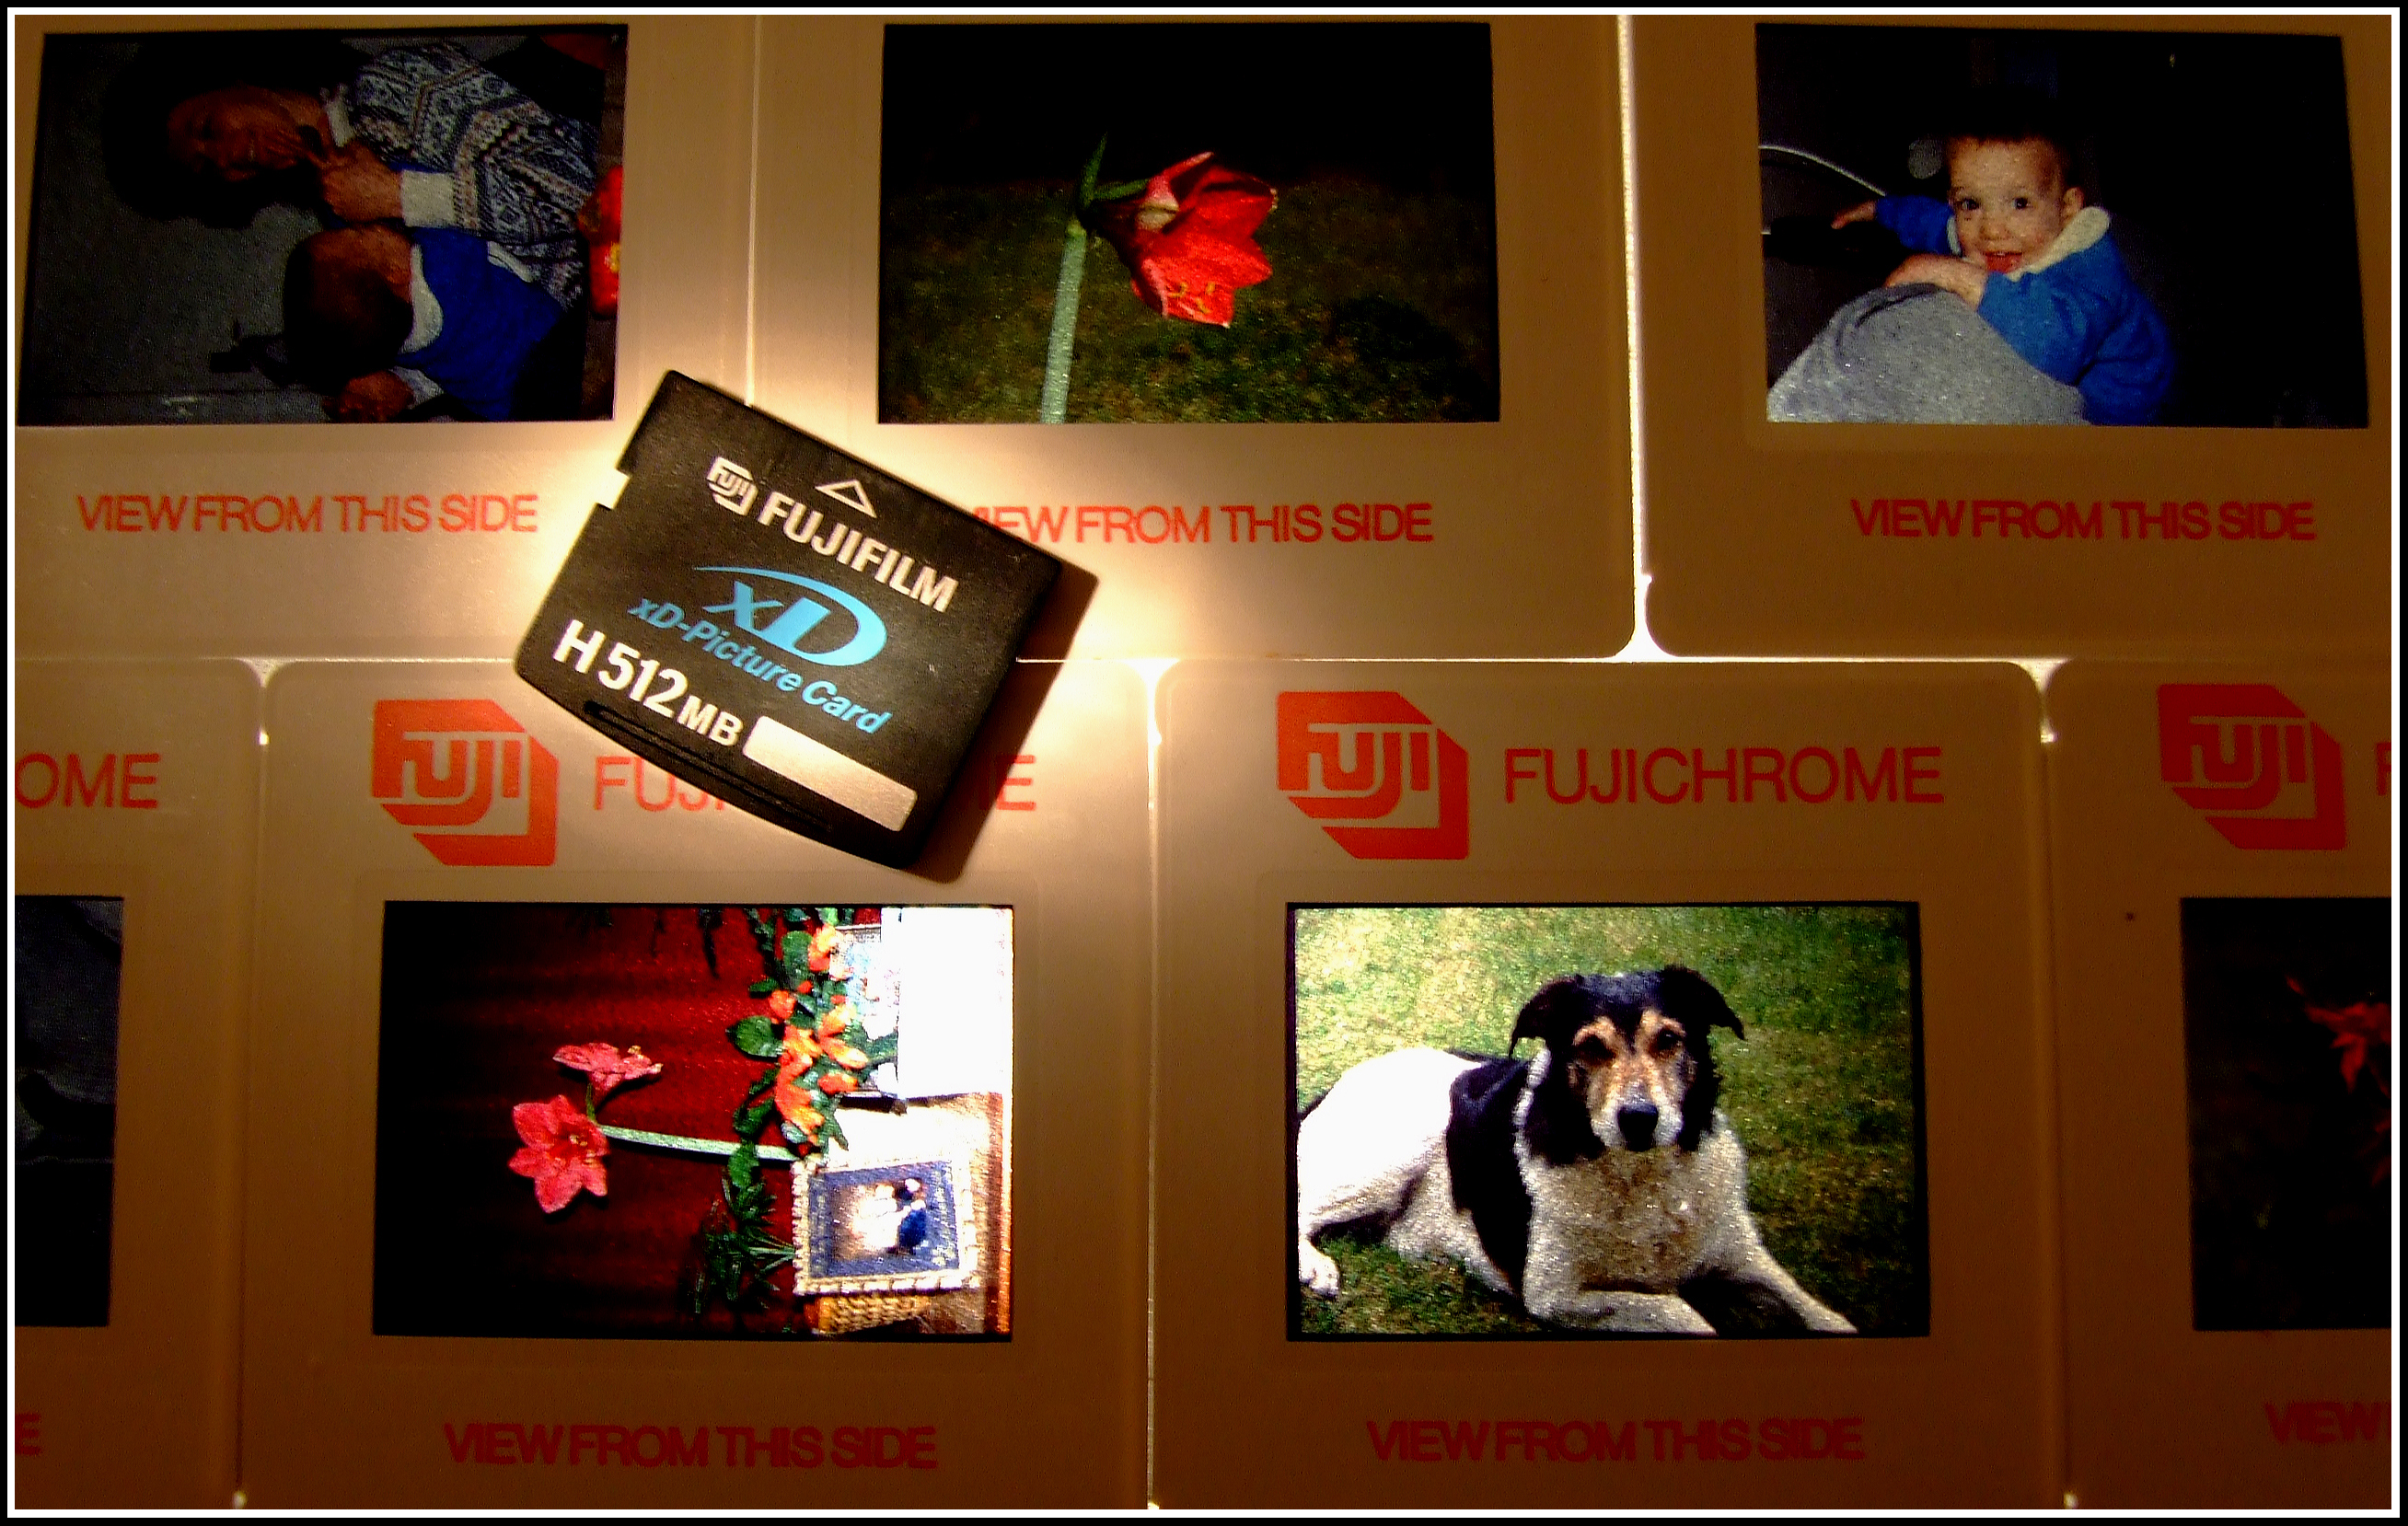
advertising, memory, brand, cards, art, design, picture frame, image, presentation, screenshot, slides